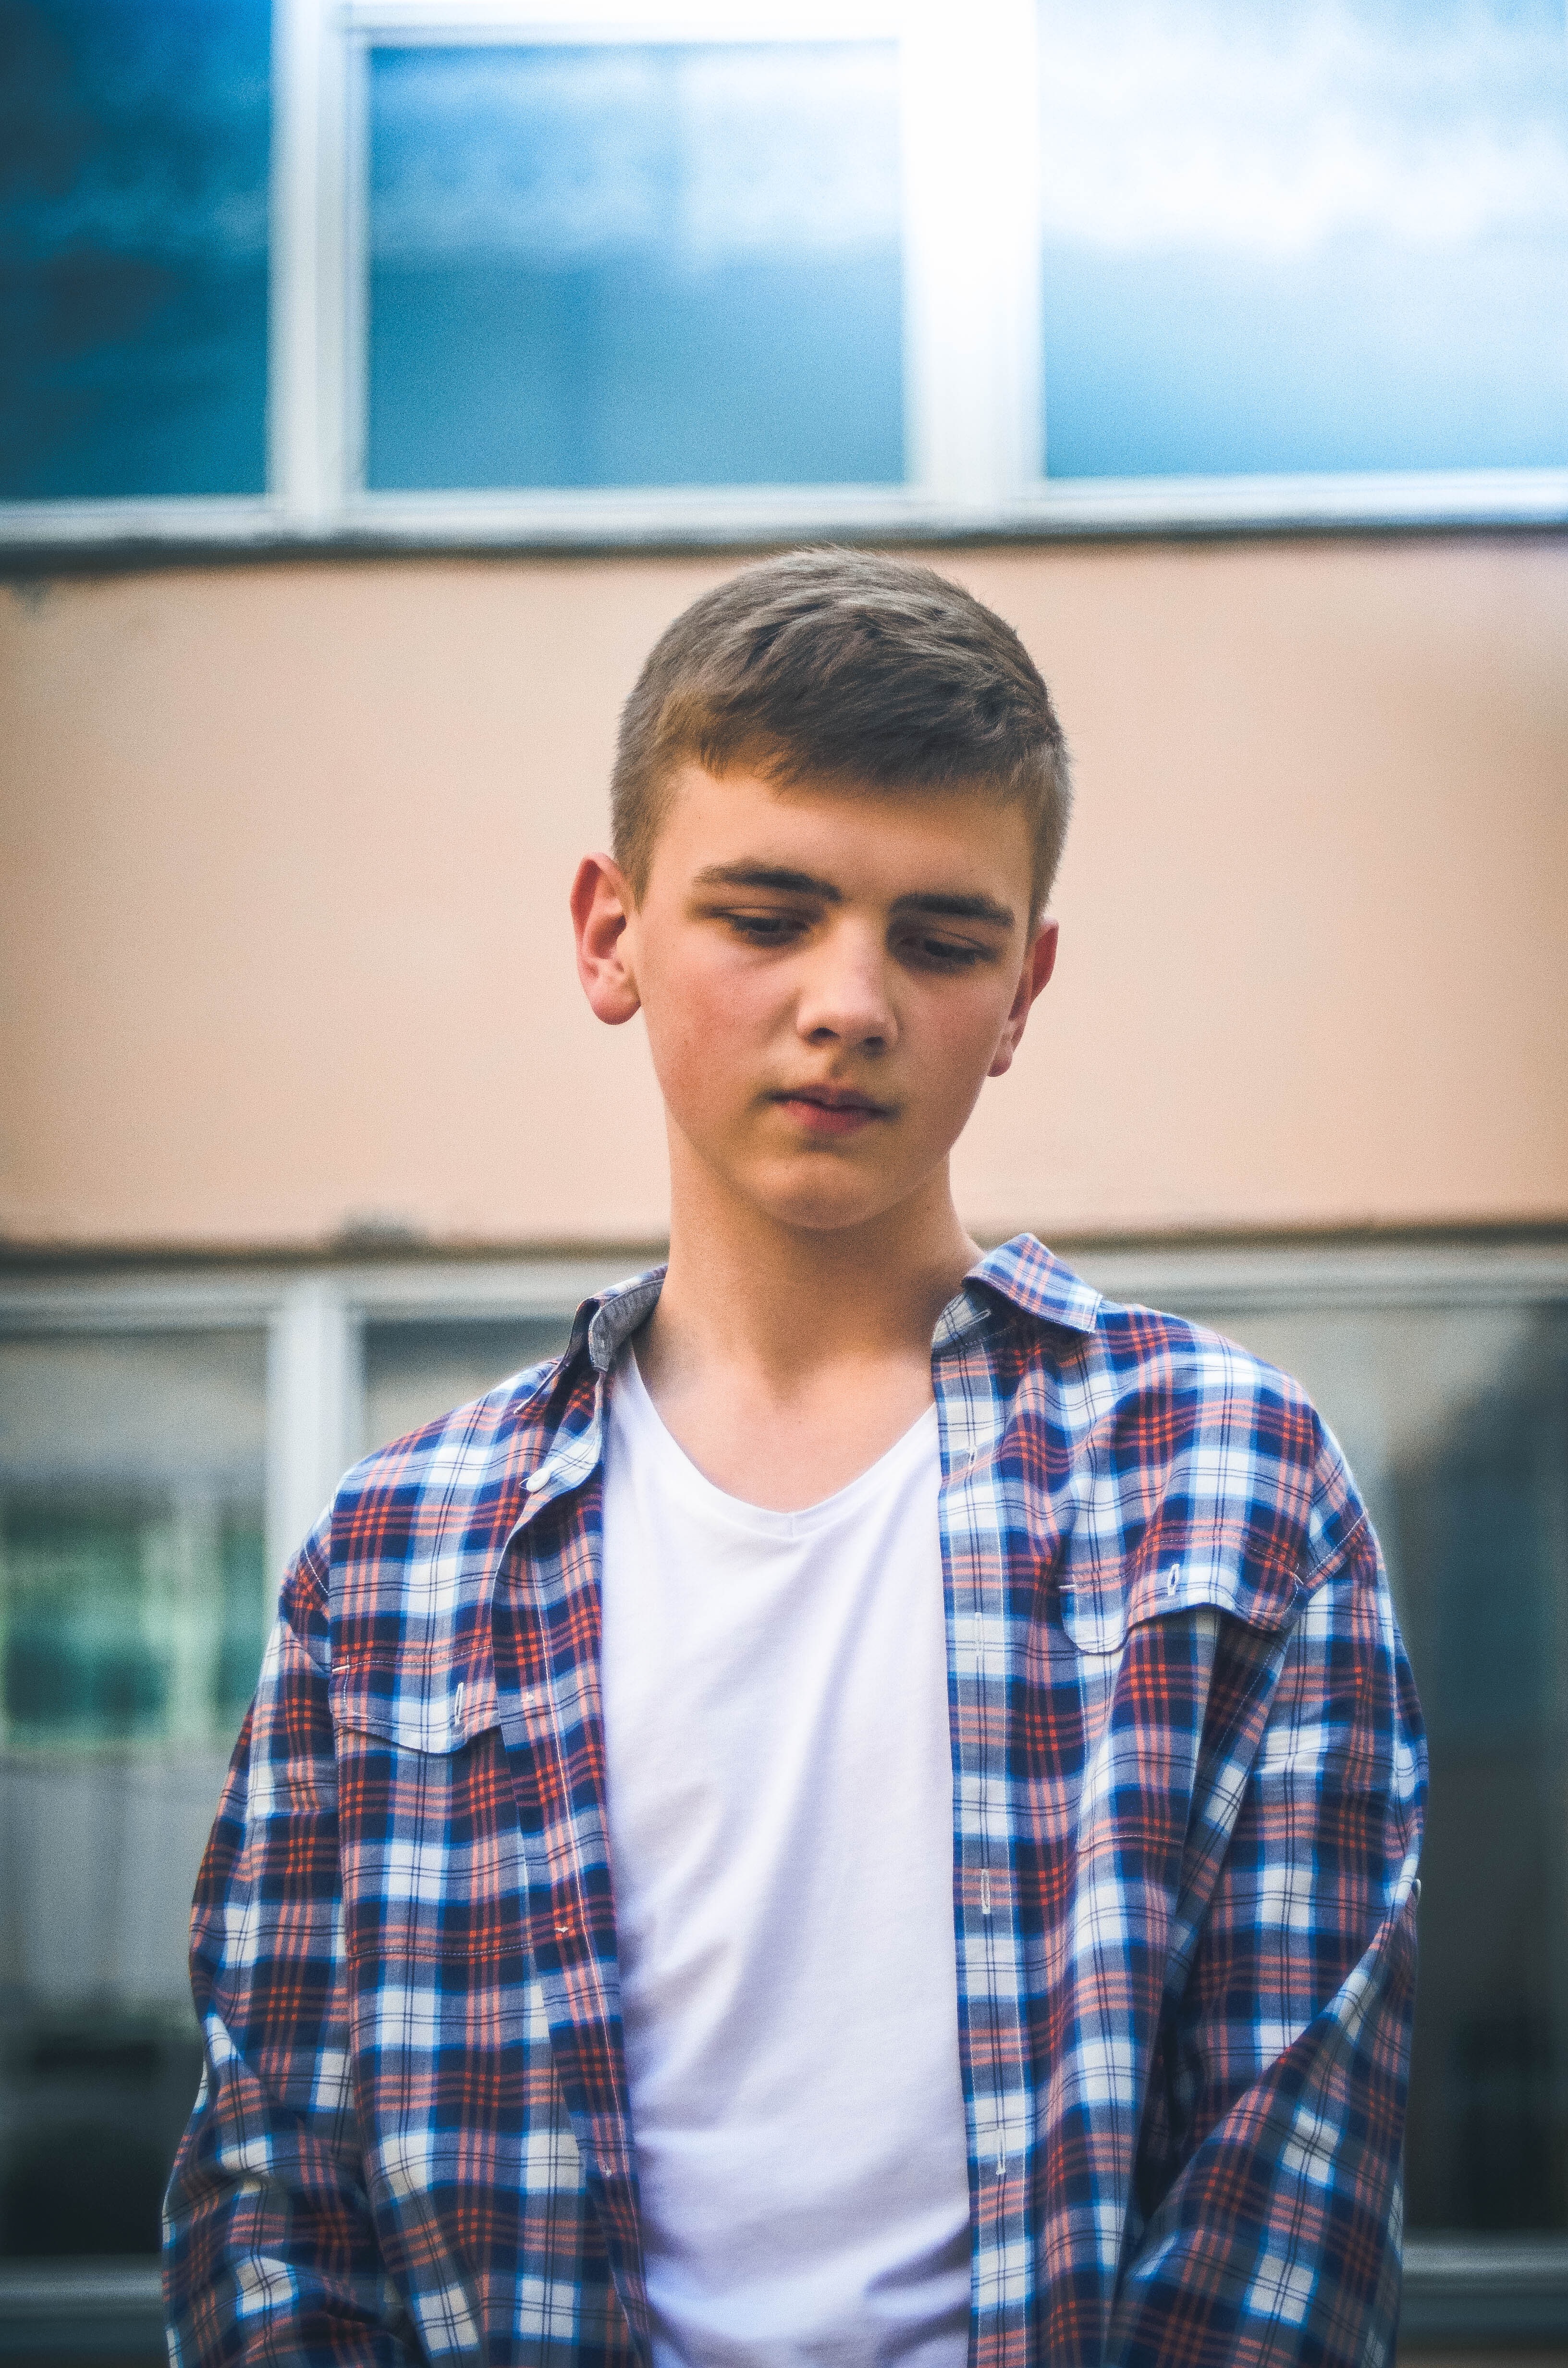
person, people, view, wall, guy, portrait, model, blue, professional, design, hands, style, posture, photoshoot